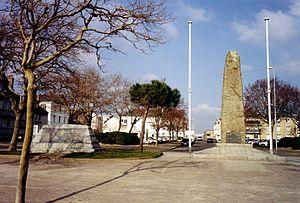
Le RMS Lancastria est un paquebot transatlantique britannique coulé le 17 juin 1940 par les Allemands lors de la Seconde Guerre mondiale. Son naufrage qui provoqua environ 4 000 victimes, est l'une des plus grandes catastrophes maritimes du XXᵉ siècle.